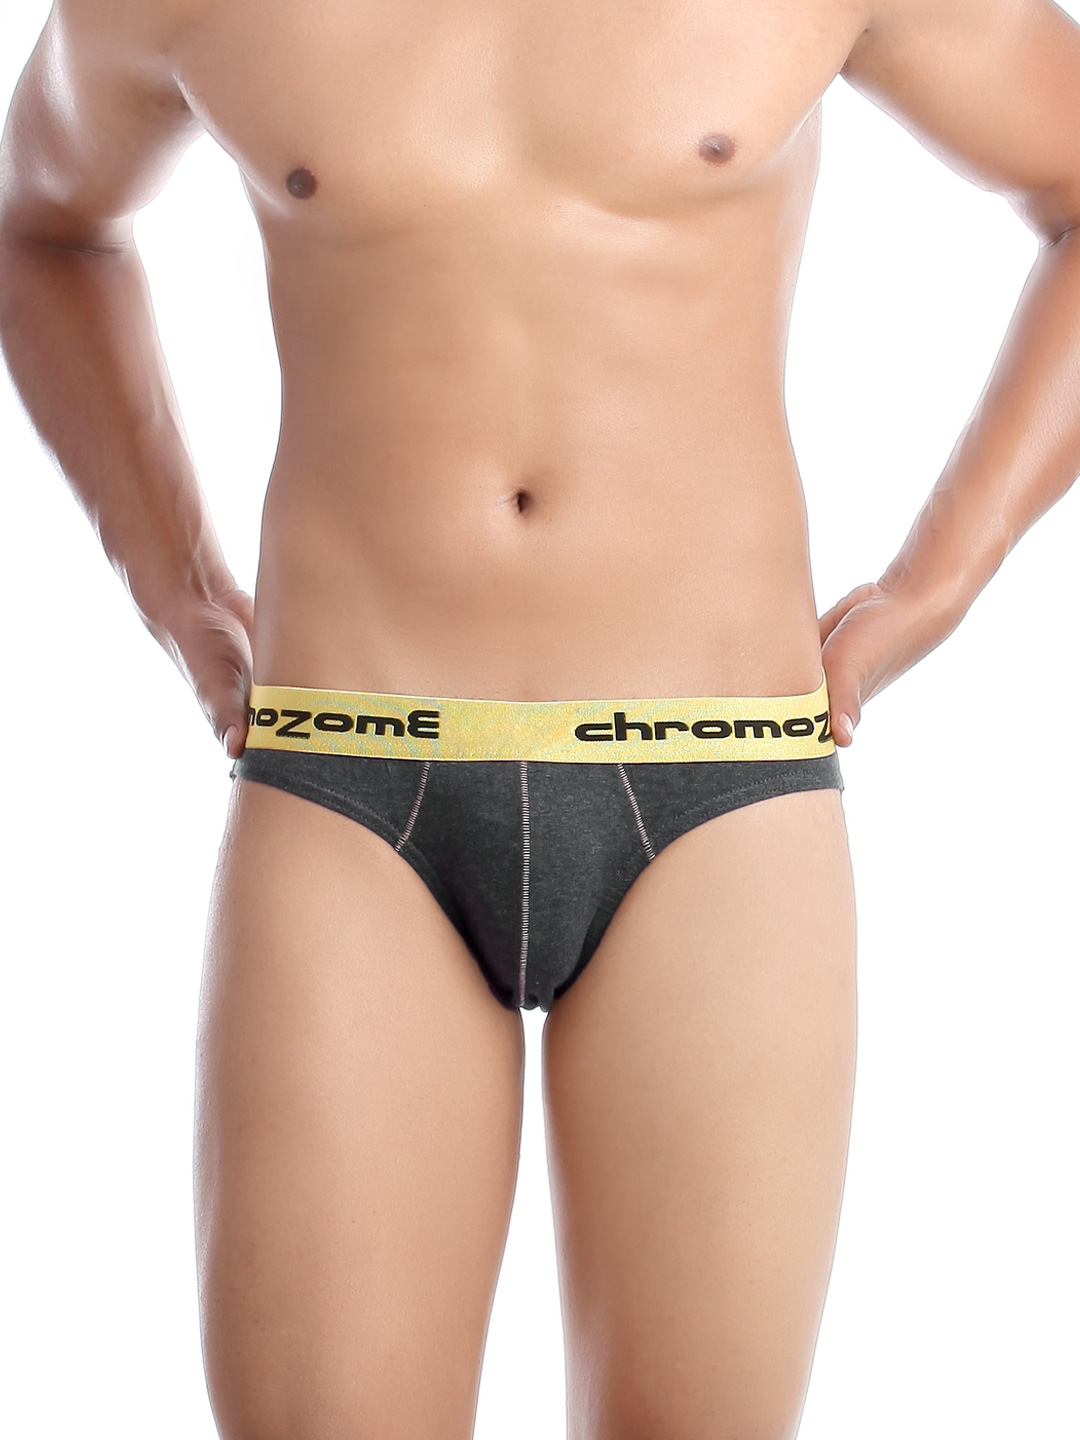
Chromozome Men Grey Briefs
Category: Apparel / Innerwear / Briefs
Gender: Men
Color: Grey
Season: Summer 2016
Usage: Casual